Coal shovel

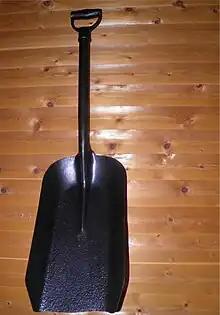
Coal shovel for a tender locomotive

A coal shovel is a shovel designed for shoveling coal, coke or similar fuels, and on occasions does a double duty removing ash from the fireplace, firebox or furnace.